Tommy Lyttle

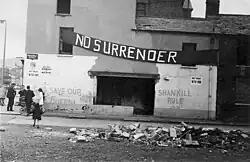
A side street off the Lower Shankill Road as it appeared in the early 1970s

Lyttle was born in Belfast and grew up in the loyalist Shankill Road area in a Protestant family as one of five children. In the late 1960s, he worked as a machinist in Mackie's Foundry in the Springfield Road. He later became a bookmaker. At the age of 18, he married Elizabeth Baird, by whom he had three sons and two daughters.